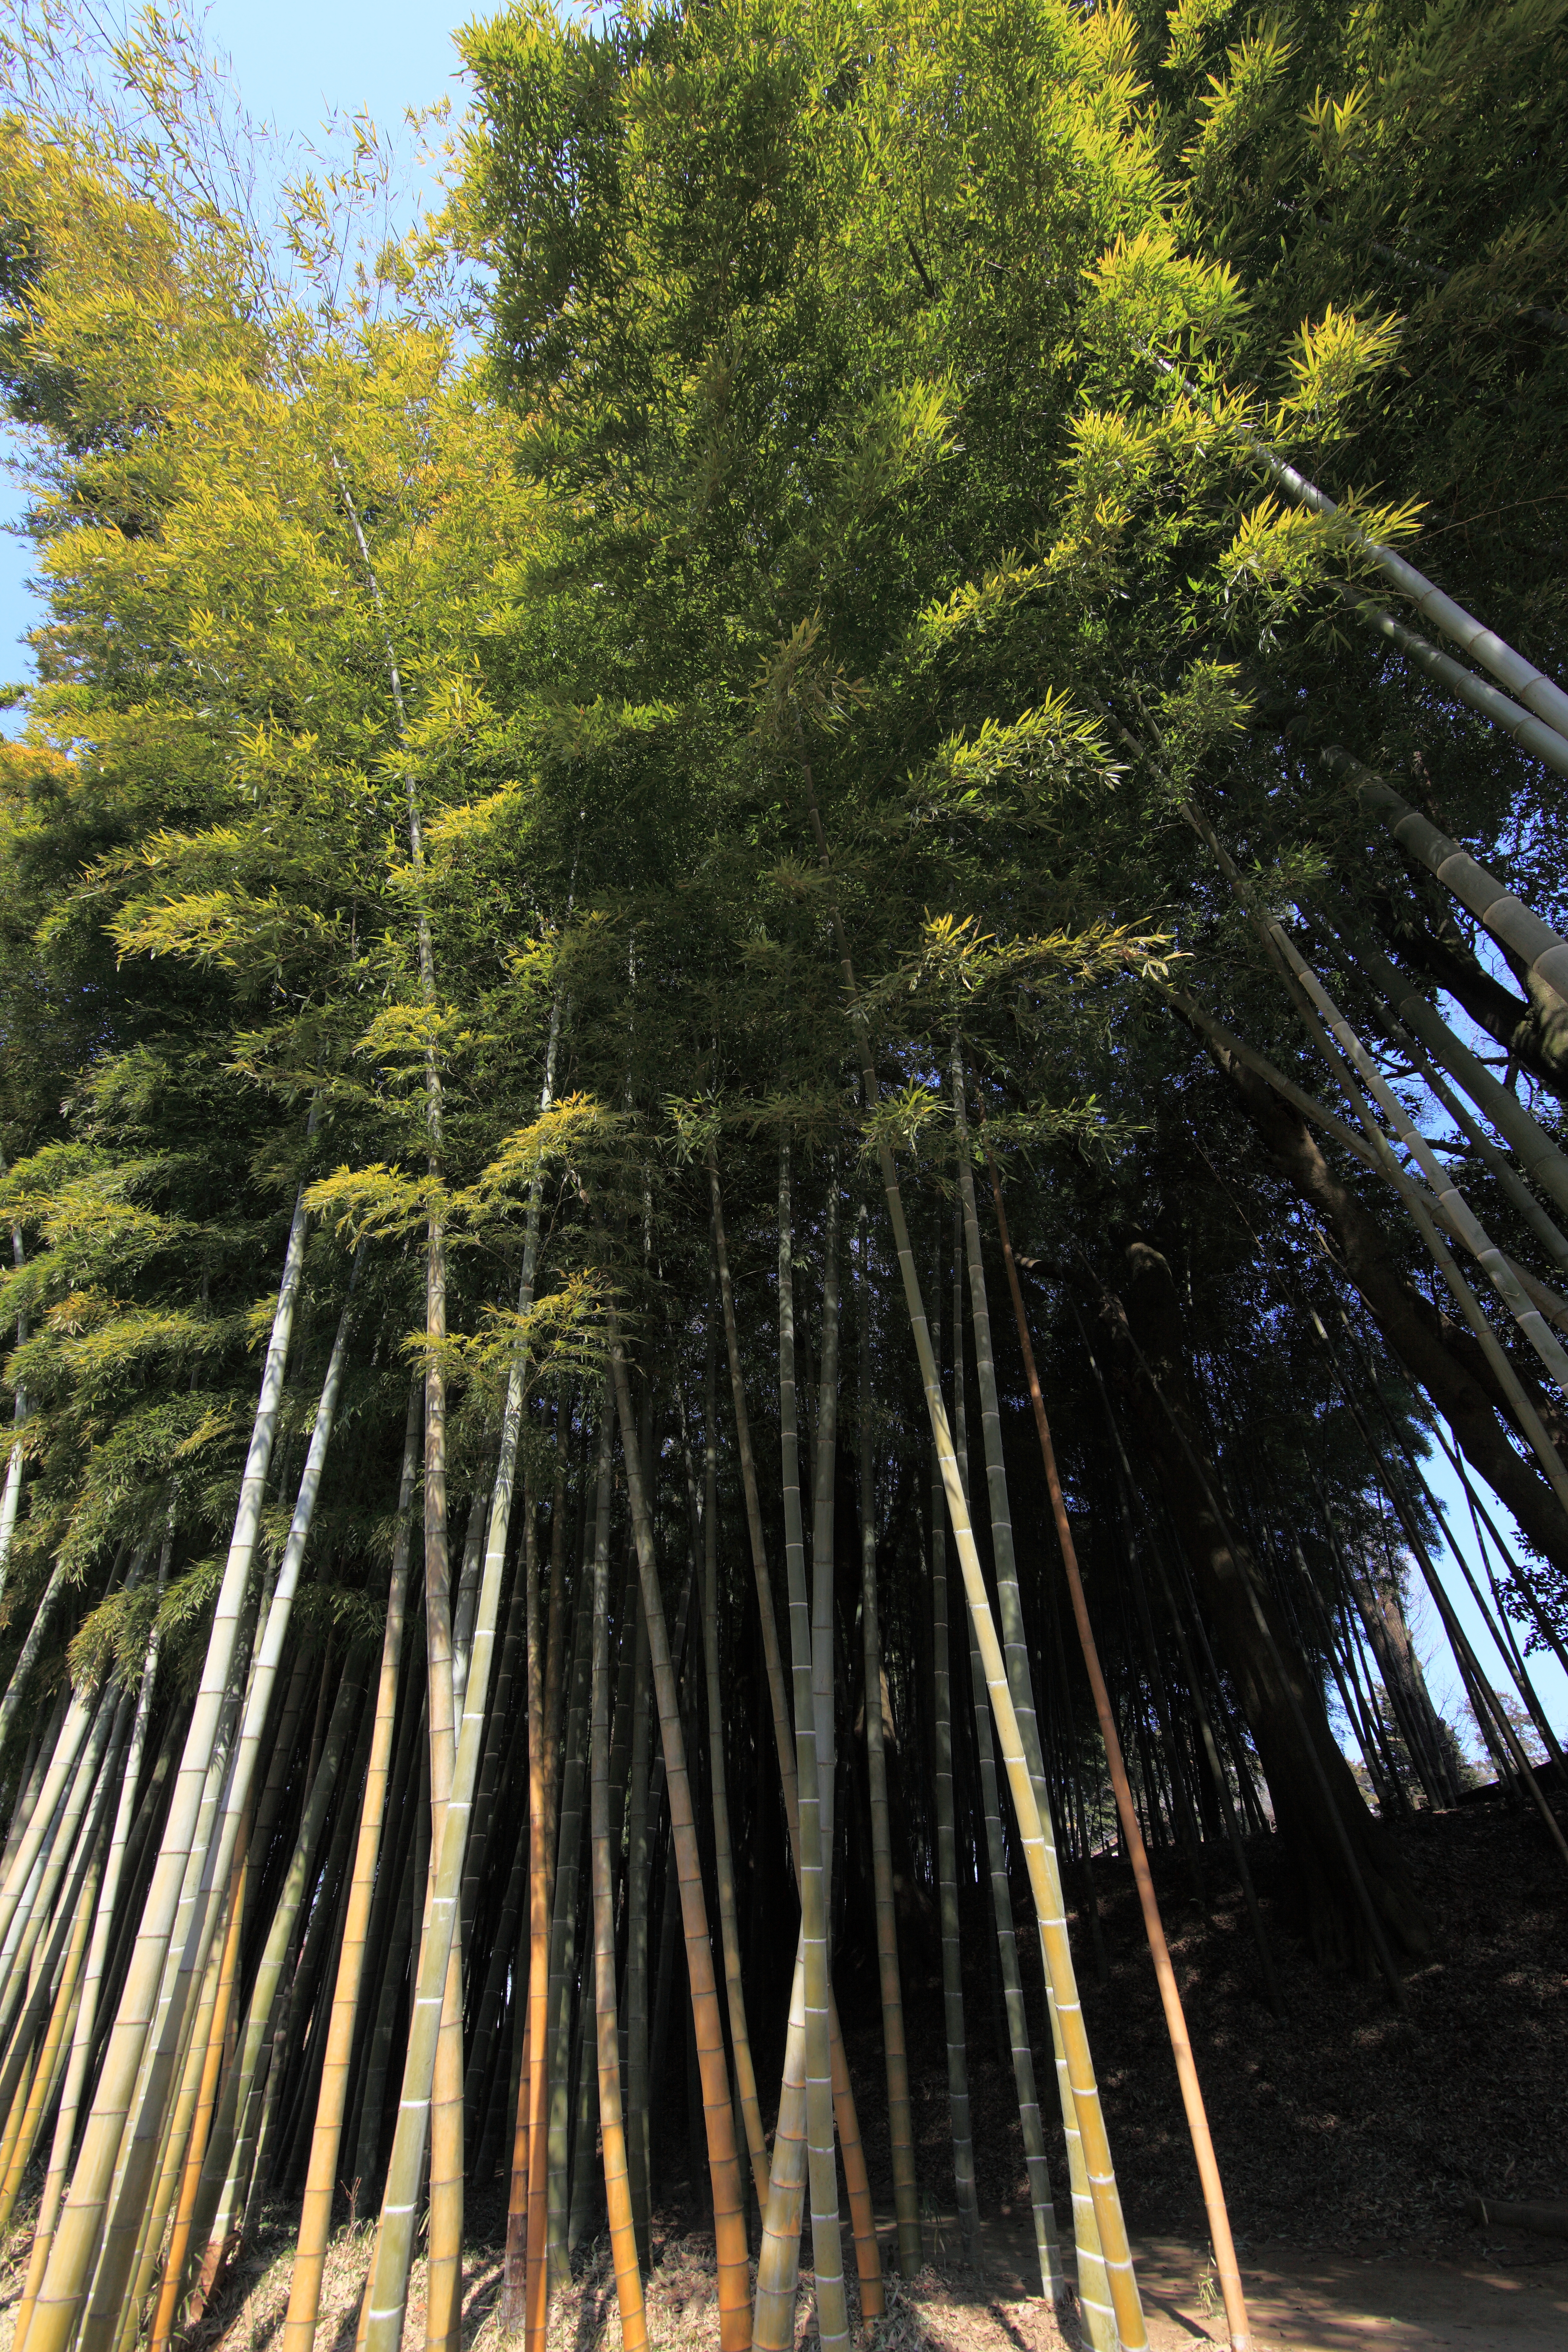
tree, forest, branch, plant, sunlight, leaf, bush, high, evergreen, autumn, botany, fir, cool image, spruce, 5d, grove, hires, woodland, habitat, bamboo, markii, larch, ecosystem, hi, res, resolution, ibaraki, canonef14mmf28liiusm, joso, sakano, biome, natural environment, woody plant, temperate coniferous forest, land plant